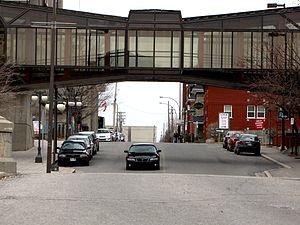
Passerelle reliant l'Hôtel Sheraton à la Maison de la culture (Hôtel de ville de Gatineau), rue Laurier, secteur Hull, Gatineau, Québec.